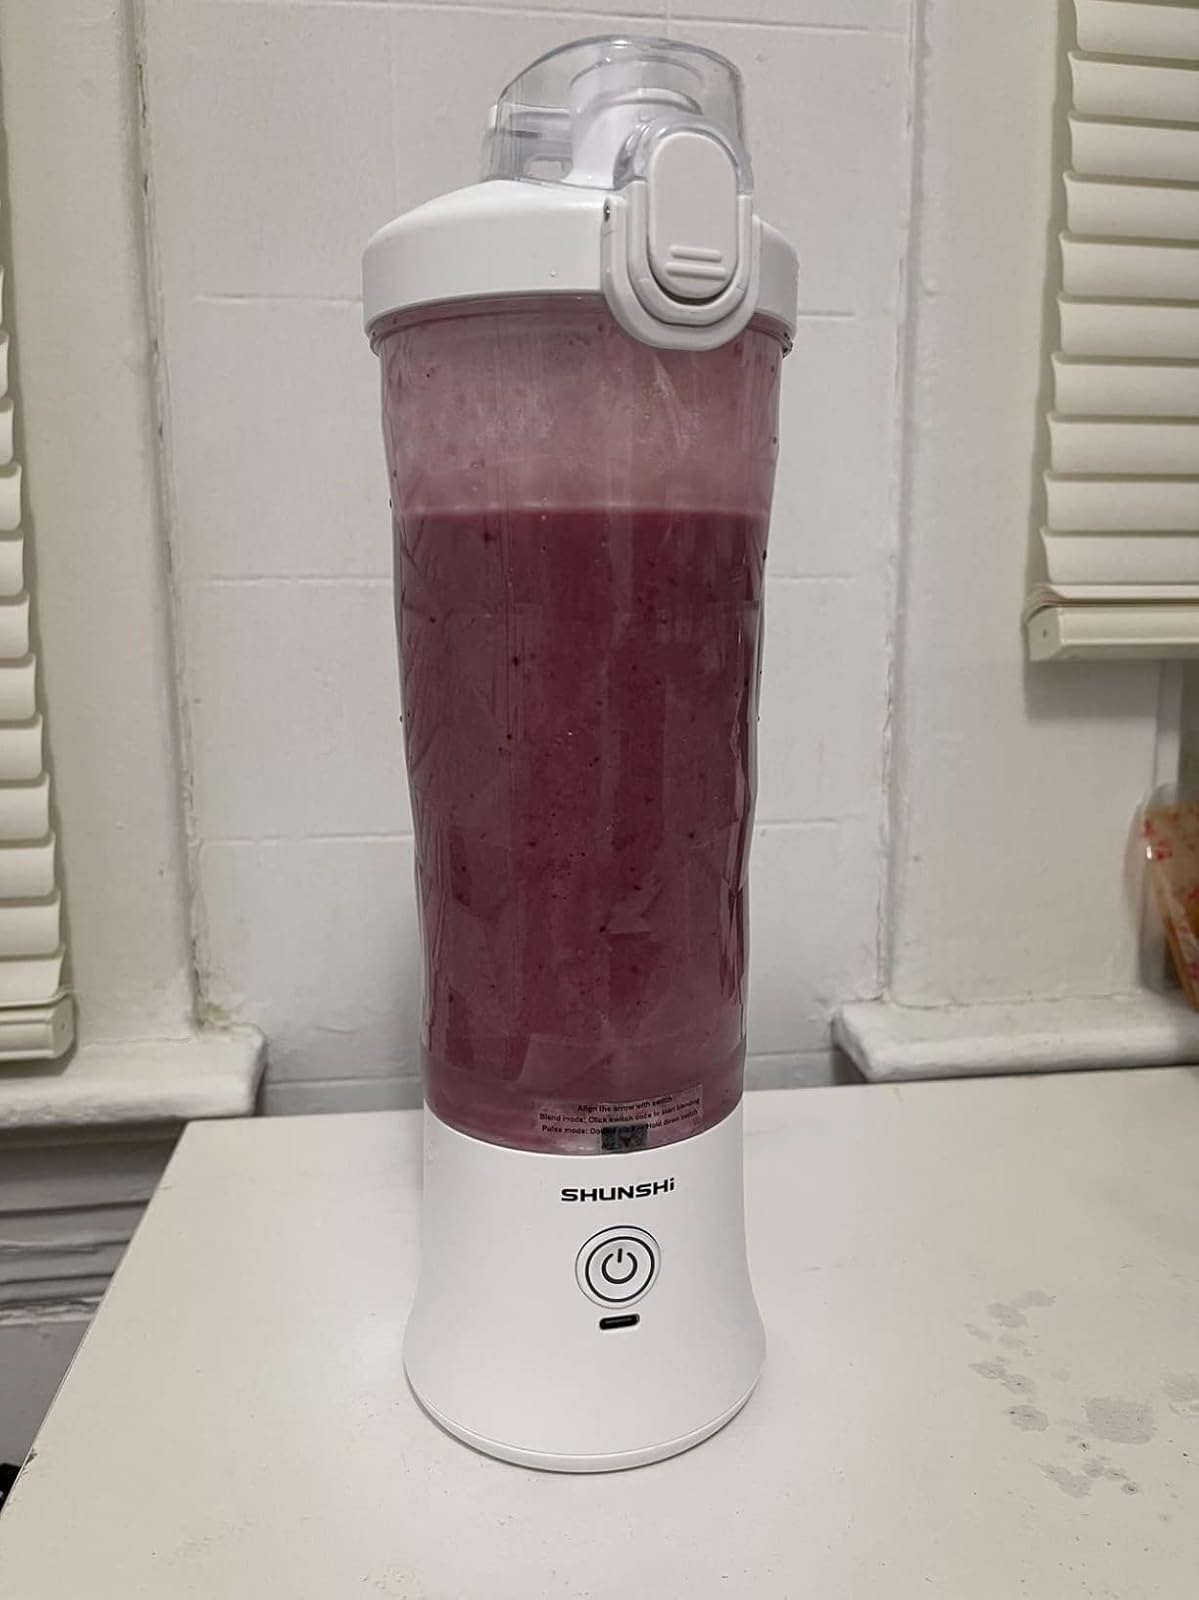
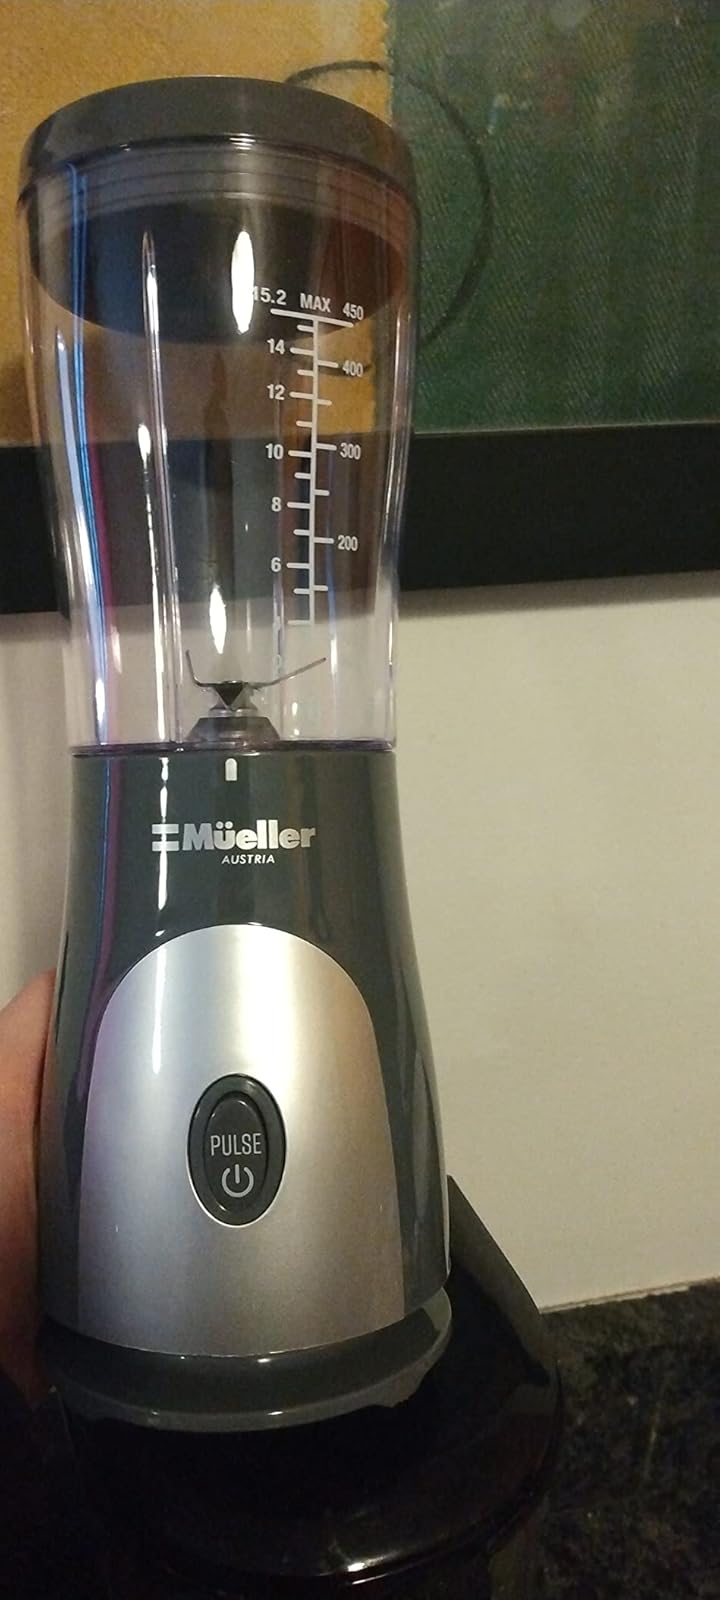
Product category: items_blender
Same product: no